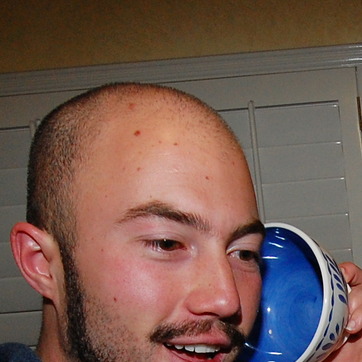
Material: skin